Beverly Wolff

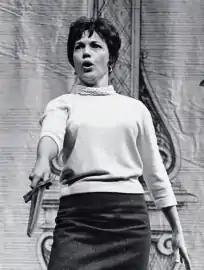
Beverly Wolff rehearsing the role of Sesto for the NYCO's 1966 production of Handel's "Giulio Cesare".

Beverly Wolff (November 6, 1928 – August 14, 2005) was an American mezzo-soprano who had an active career in concerts and operas from the early 1950s to the early 1980s. She performed a broad repertoire which encompassed operatic and concert works in many languages and from a variety of musical periods. She was a champion of new works, notably premiering compositions by Leonard Bernstein, Gian Carlo Menotti, Douglas Moore, and Ned Rorem among other American composers. She also performed in a number of rarely heard baroque operas by George Frideric Handel with the New York City Opera (NYCO), the Handel Society of New York, and at the Kennedy Center Handel Festivals.